Healthier Lives

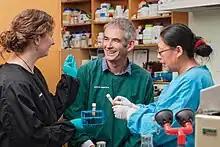
Tanis Godwin, Parry Guilford, and Donghui Zou in Guilford's lab

Healthier Lives supported the development of precision medicine techniques, for example using tumour-derived DNA circulating in the blood (ctDNA). Parry Guilford and Cris Print developed sensitive ctDNA assays for colorectal cancer and melanoma, both prevalent in New Zealand, and the technology is being applied to breast, stomach, lung, prostate and neuroendocrine cancers to detect early relapse and allow timely treatment. Because this type of testing only requires a blood sample instead of a hospital with MRI facilities, it has potential for use in isolated or rural communities. The research team summarised their work on ctDNA for treatment monitoring and early detection in a three-episode podcase called "Sticking it to Cancer".